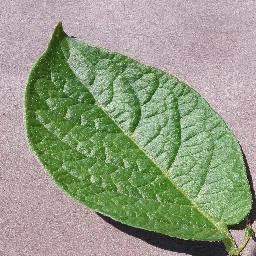
Etiqueta: Sana